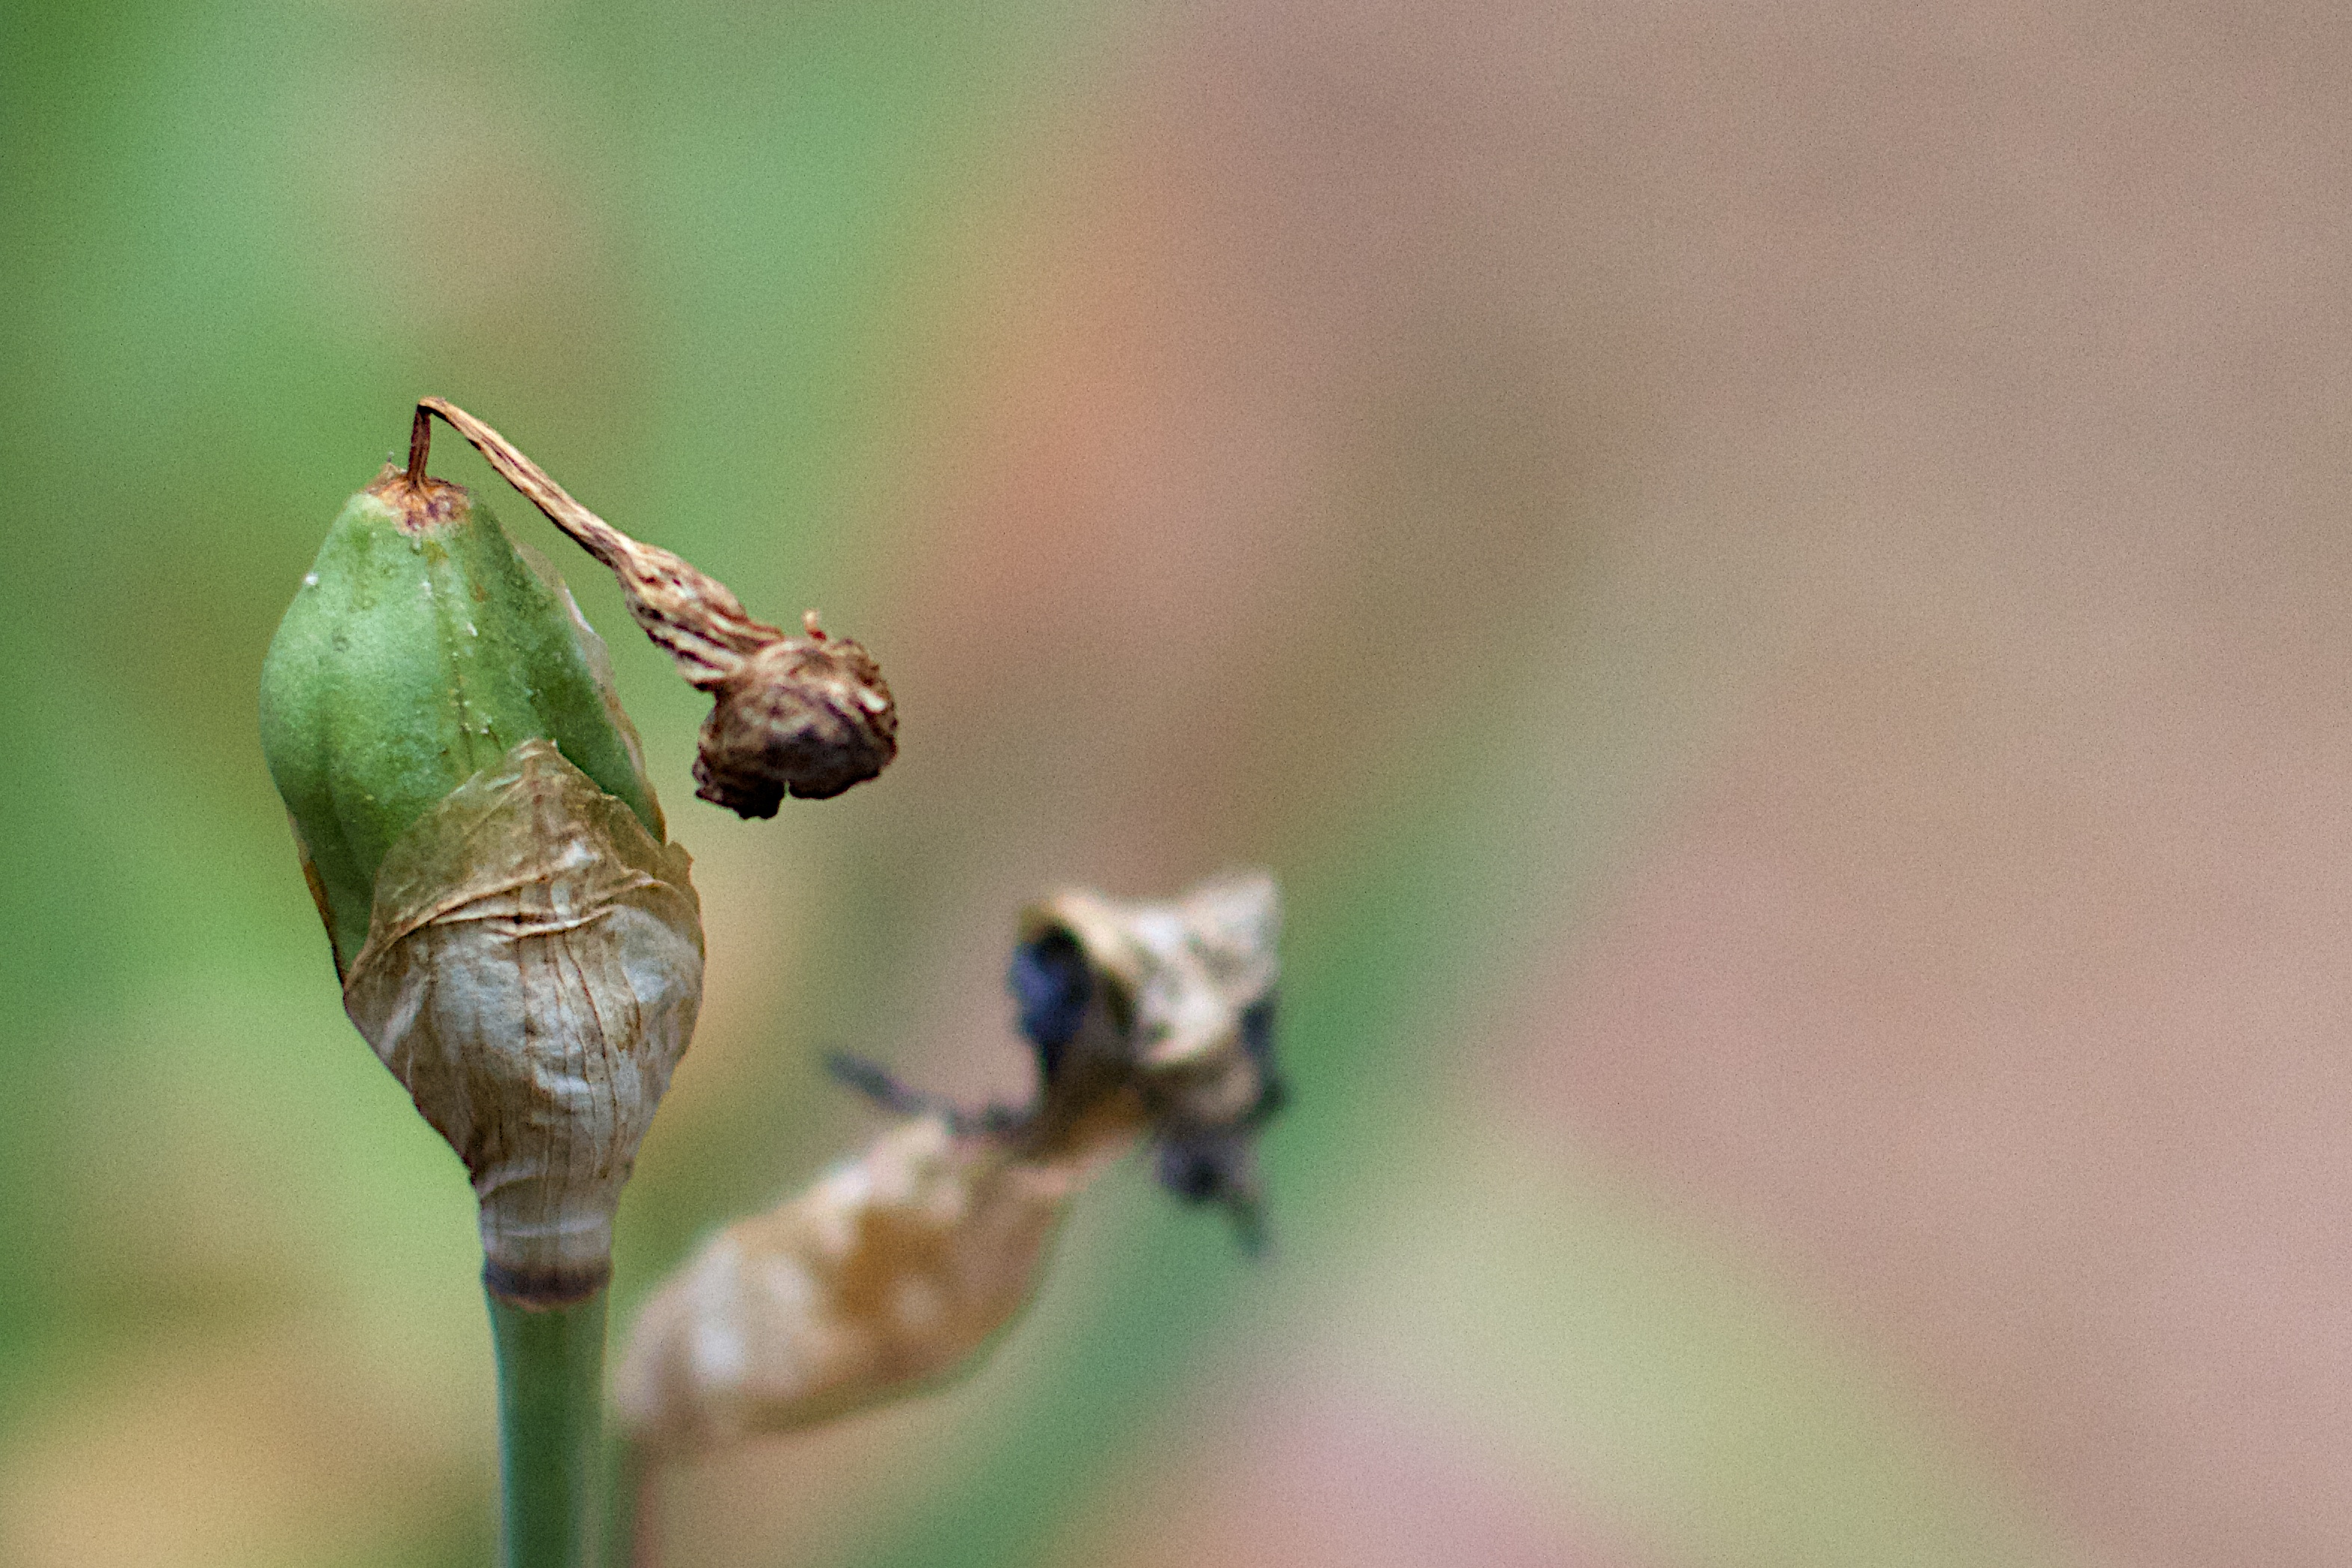
photography, flower, green, insect, fauna, invertebrate, close up, macro photography, plant stem